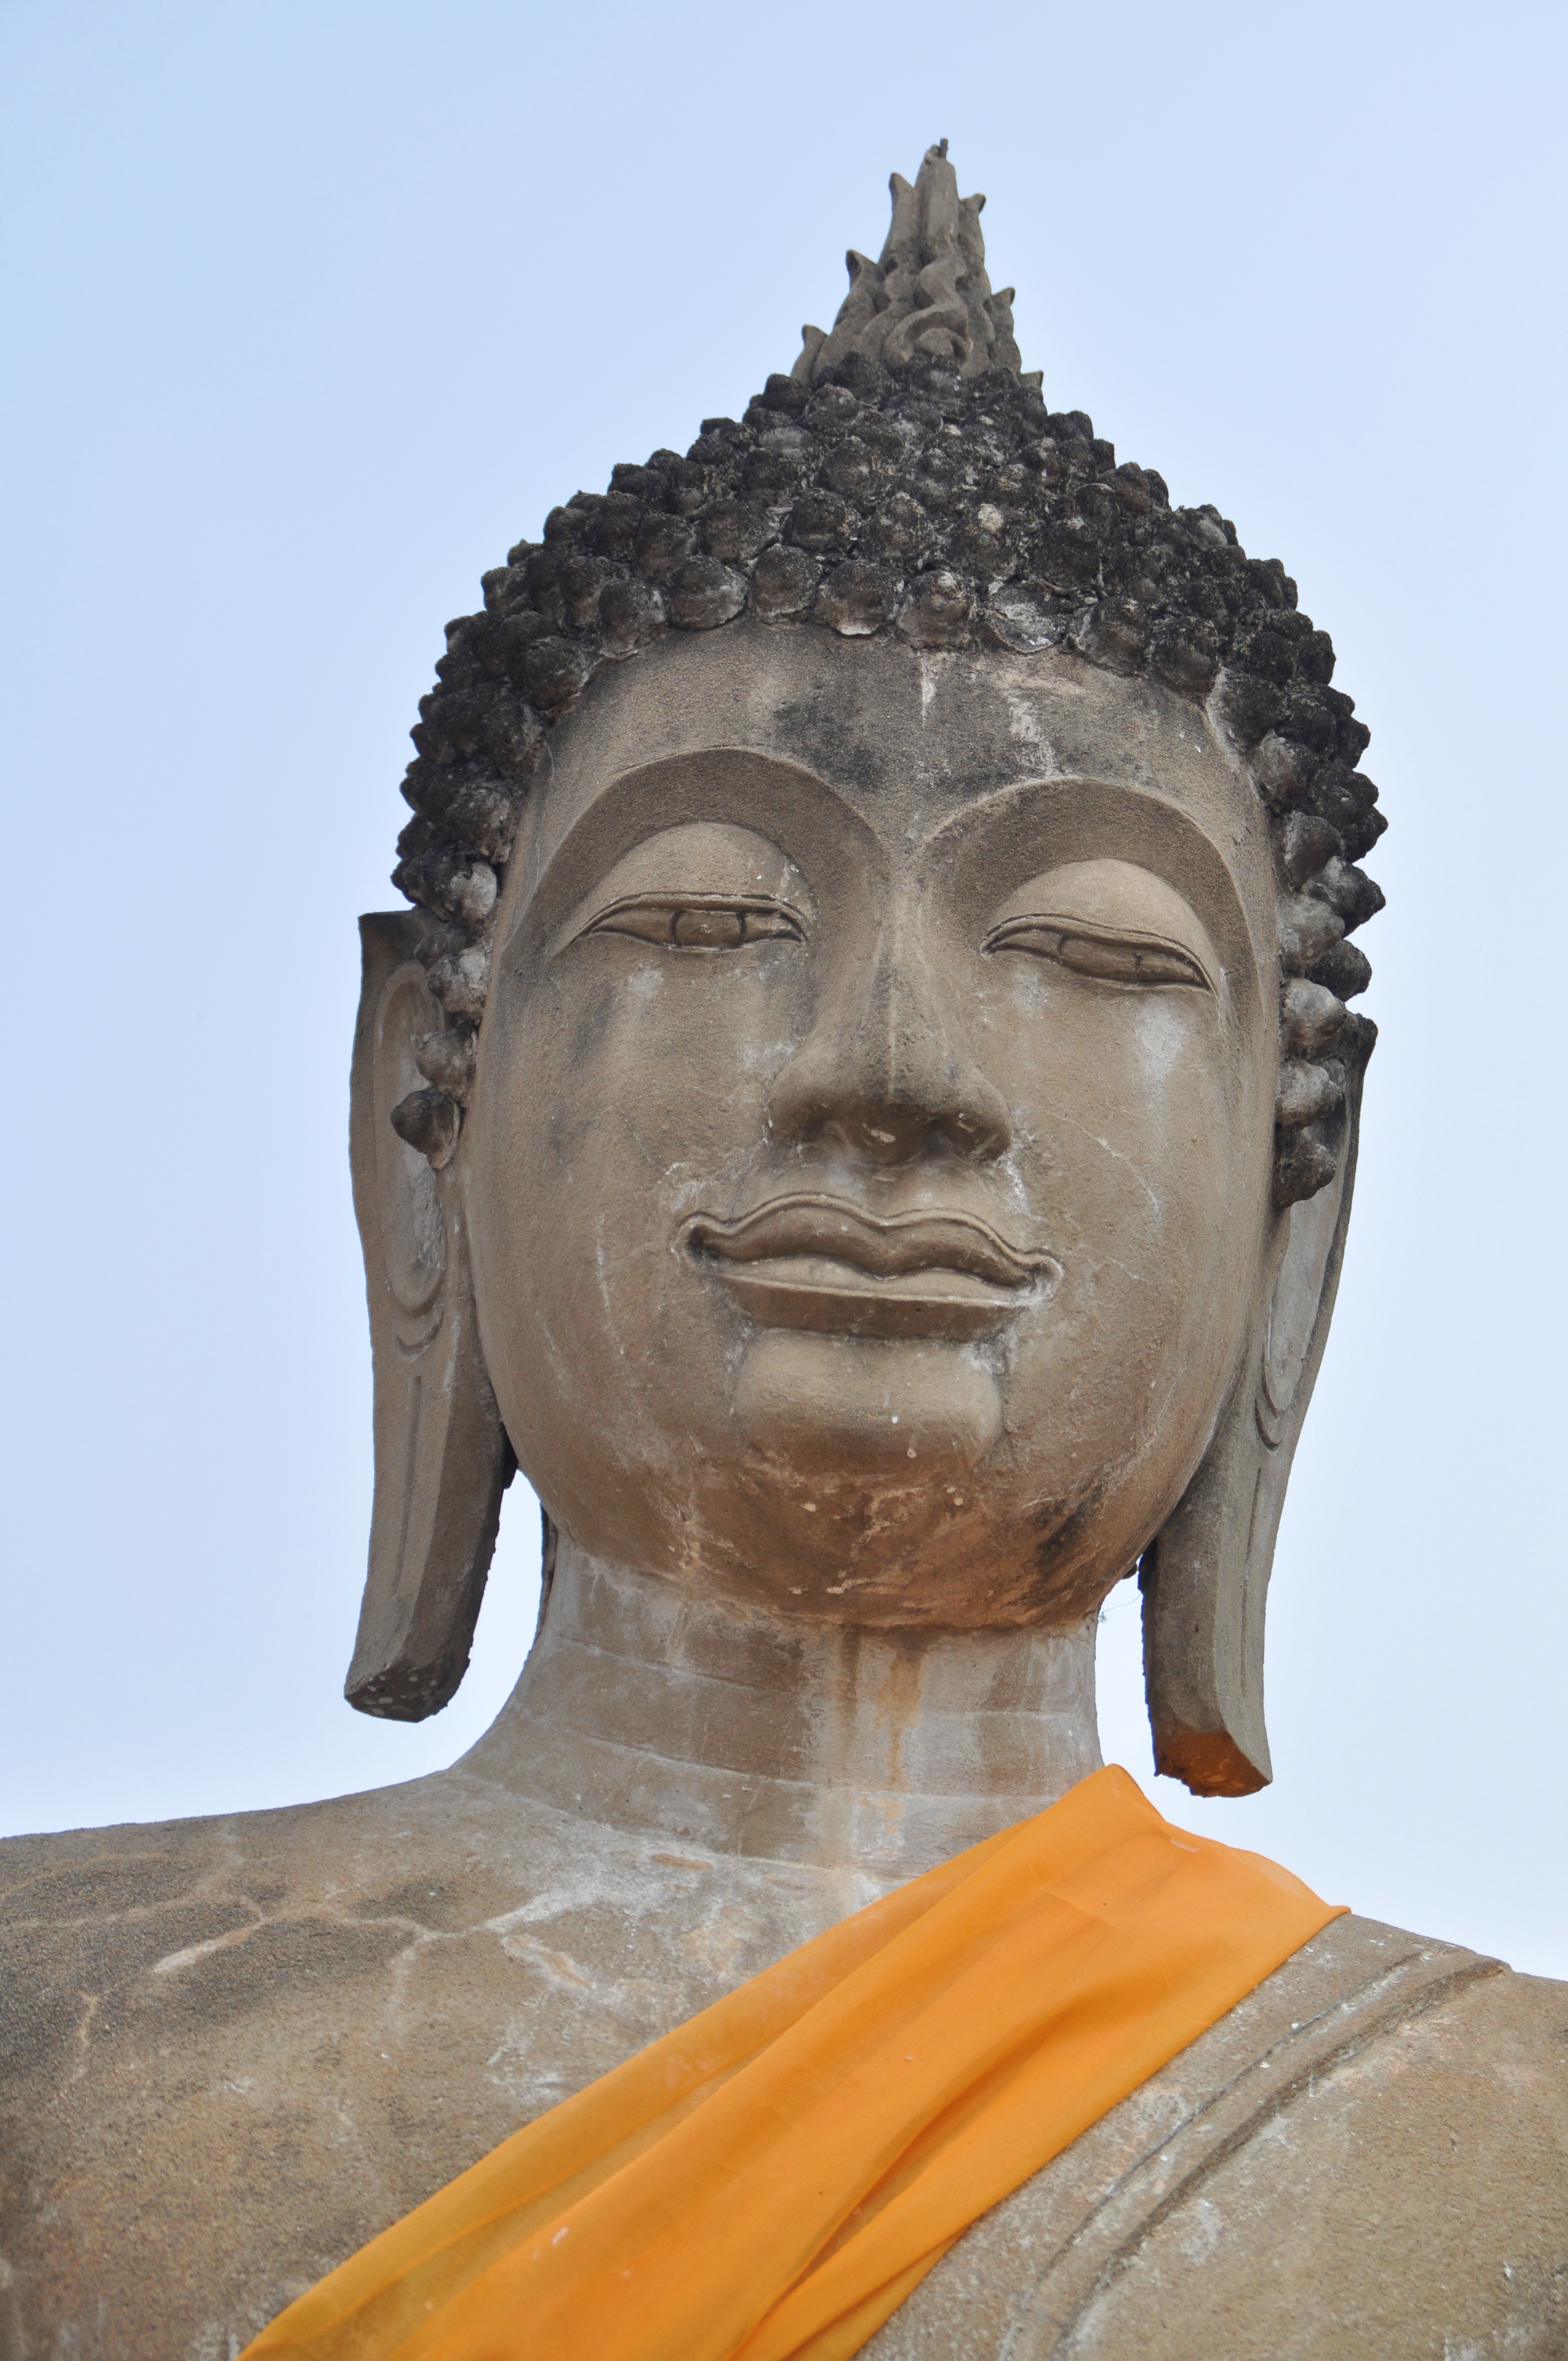
monument, statue, thailand, sculpture, art, temple, head, buddha, carving, ayutthaya, hindu temple, gautama buddha, ancient history